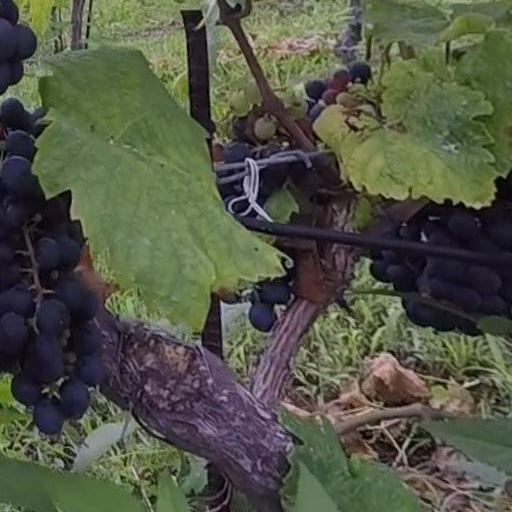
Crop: grape